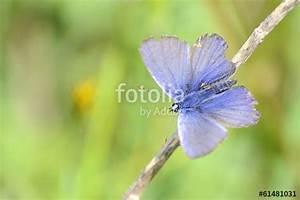
butterfly